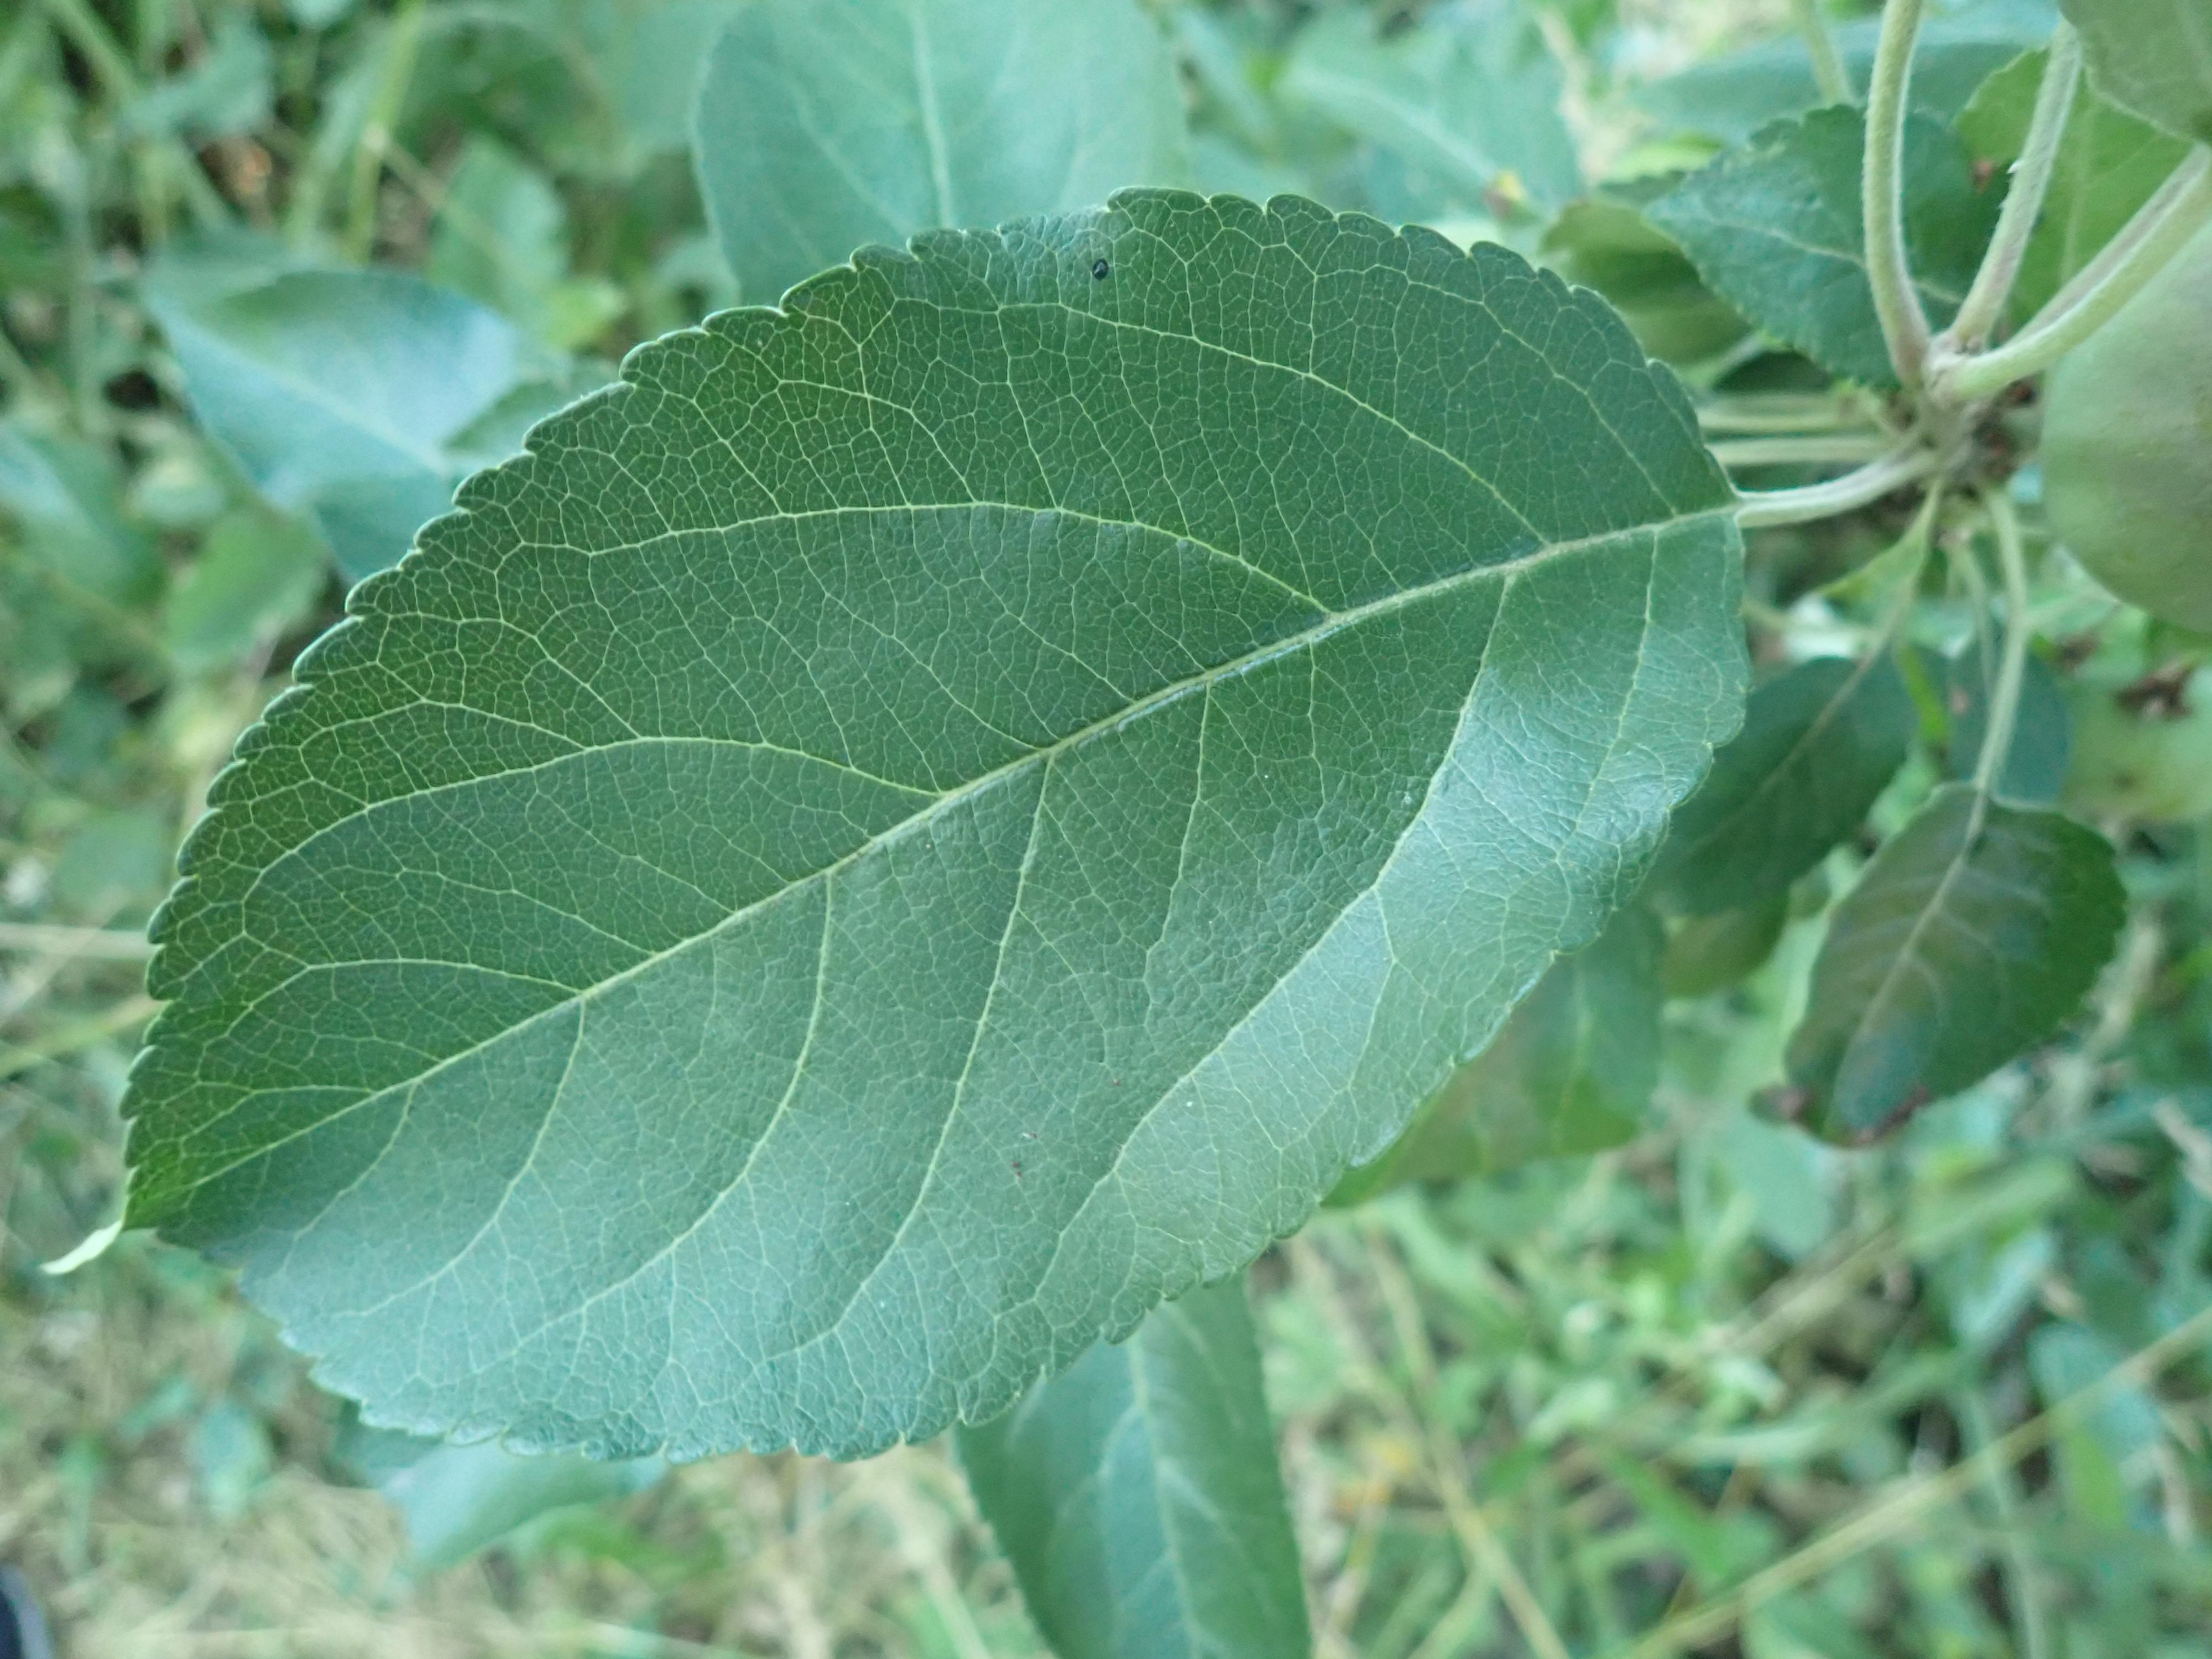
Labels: healthy